Napostá Grande Stream

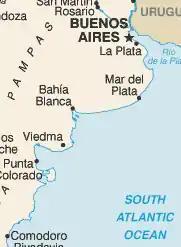
Arroyo Naposta reaches the Atlantic in the area of Estuary of Bahía Blanca

Napostá Grande Stream is located in the region of Bahía Blanca, Buenos Aires Province, Argentina